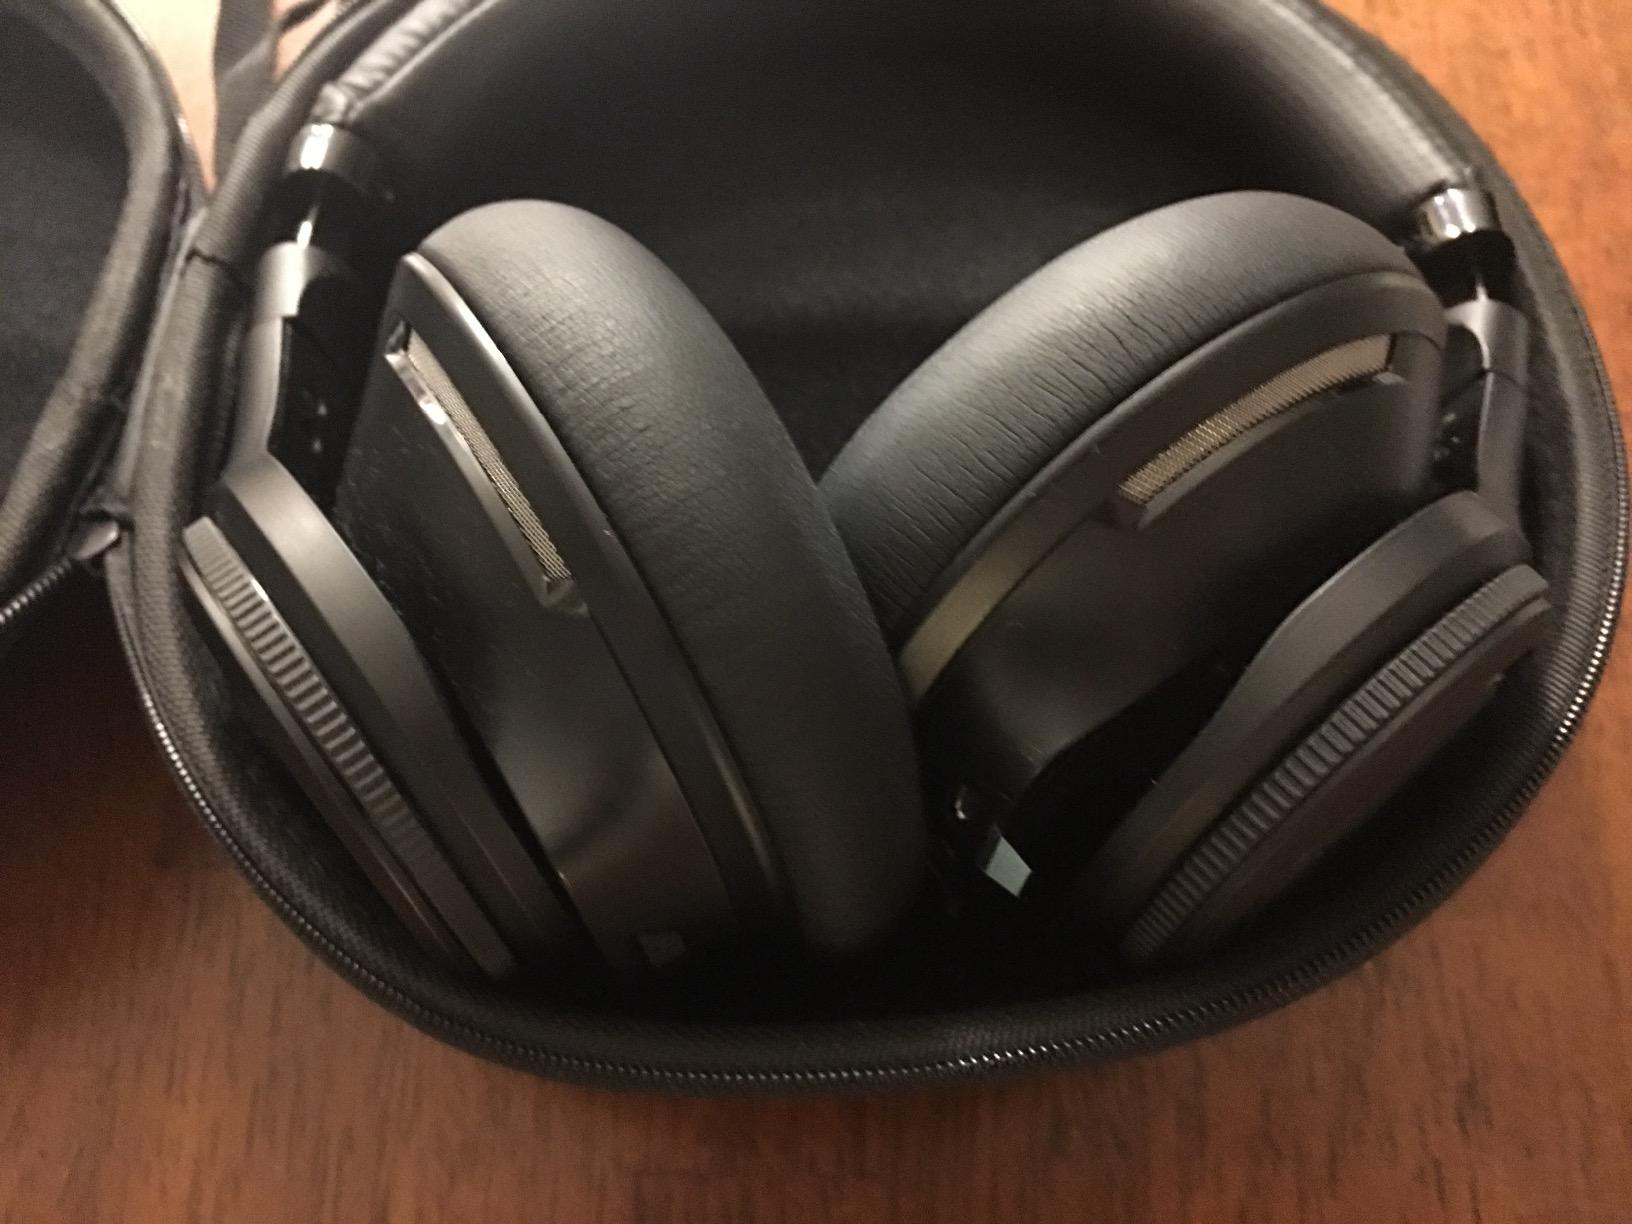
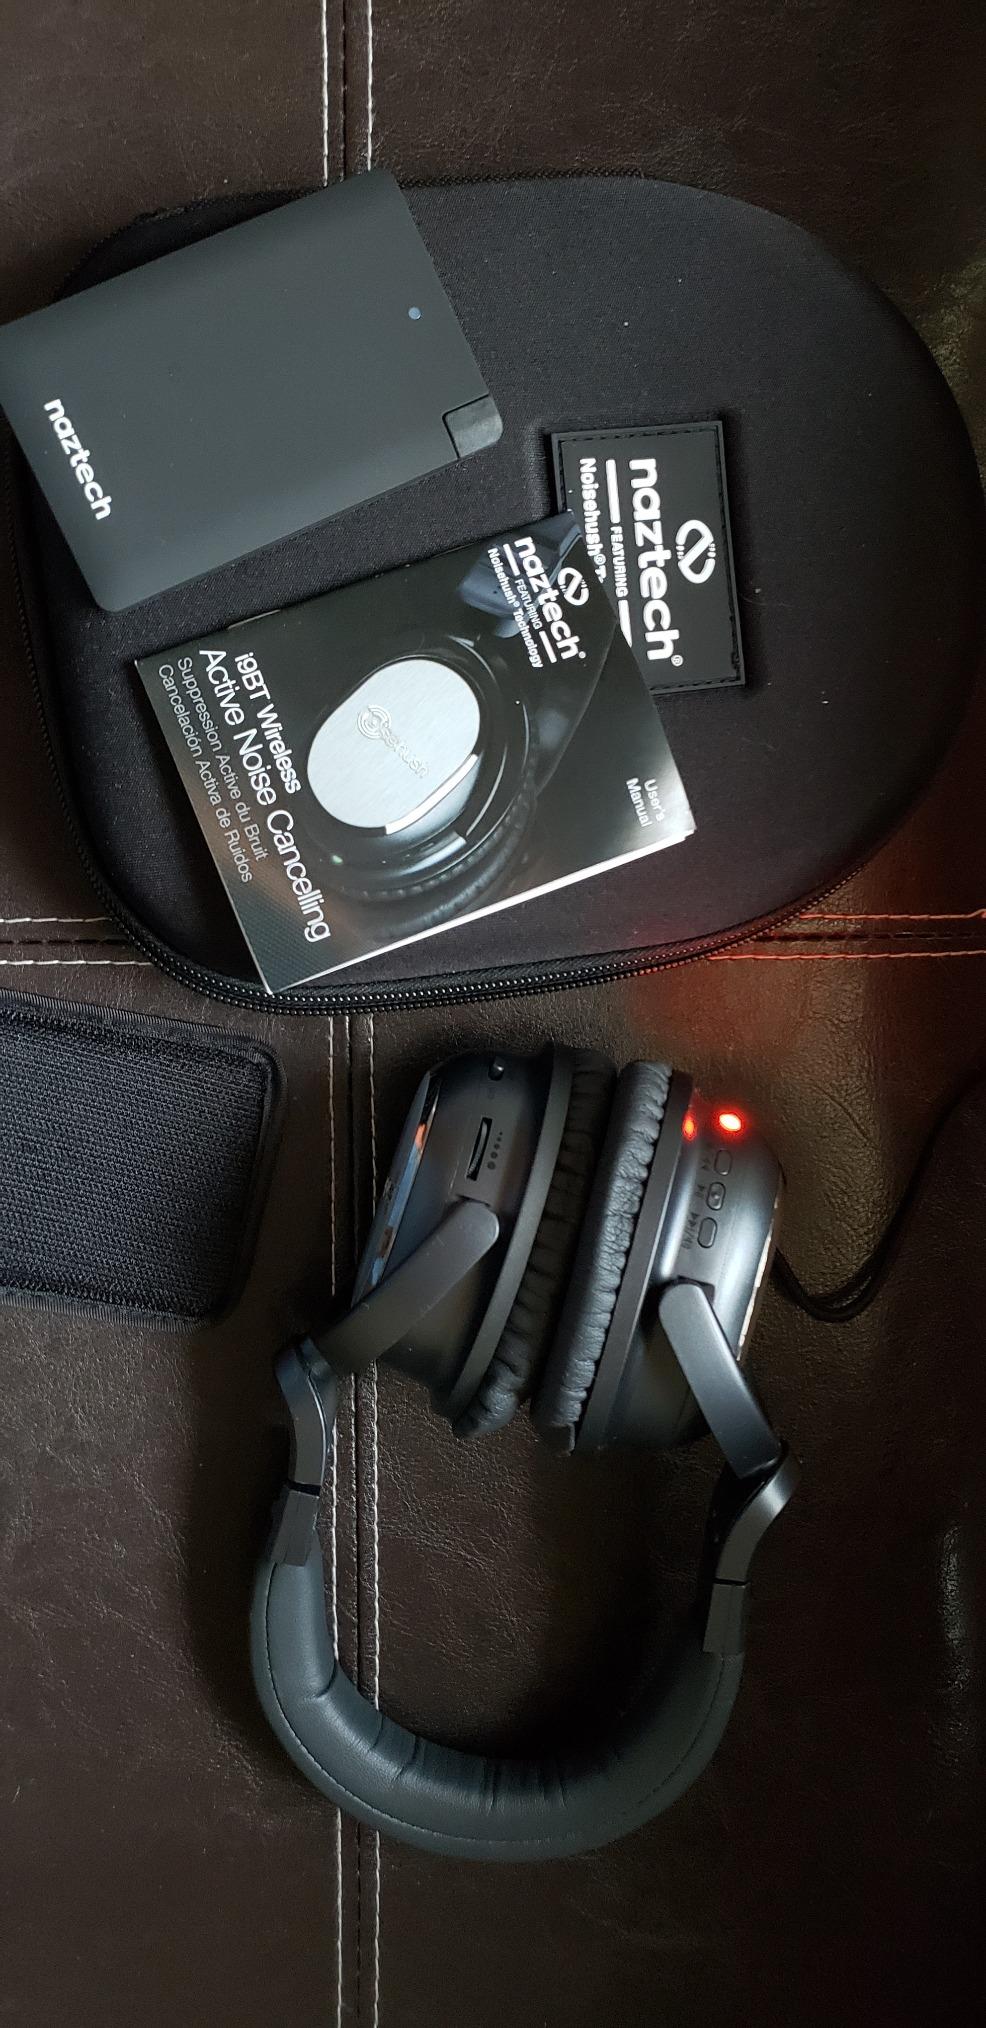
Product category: headphones
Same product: no